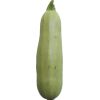
Label: zucchini